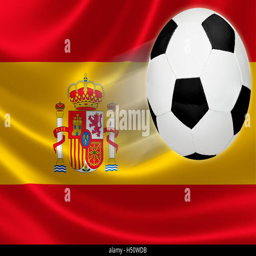
ball leaps out of the flag